Sottevast V2 bunker

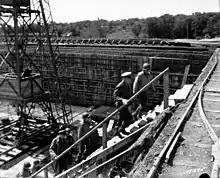
Generals Eisenhower and Bradley visiting Sottevast days after D-Day.

The bunker was located on an isolated piece of land to the north of the road to Valognes and to the east of the road to Brix, close to the latter municipality. The site should have been serviced by a narrow gauge, considering that the main railway line was less than .